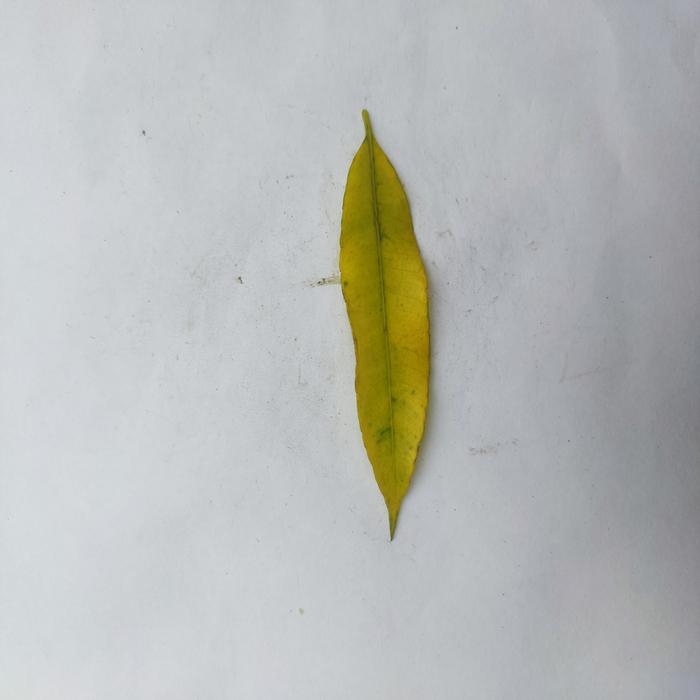
Crop: Hog Plum
Leaf condition: Anthracnose